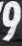
Number: 9